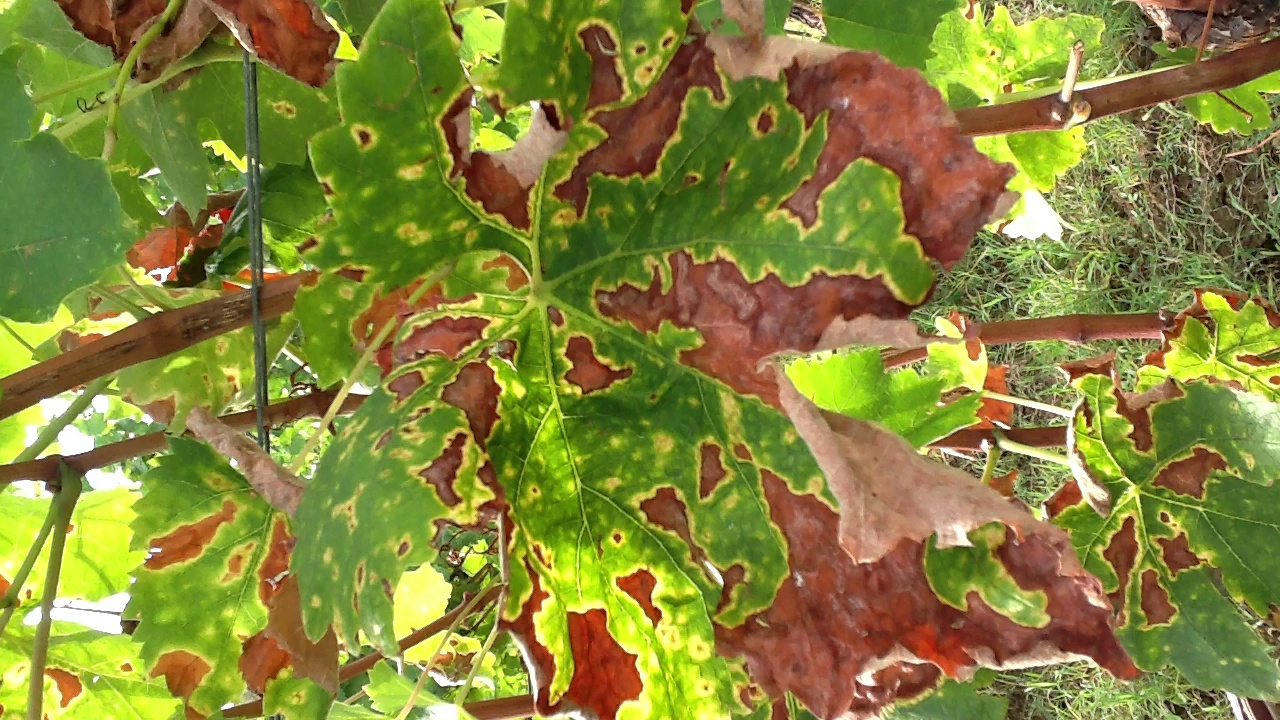
Label: esca